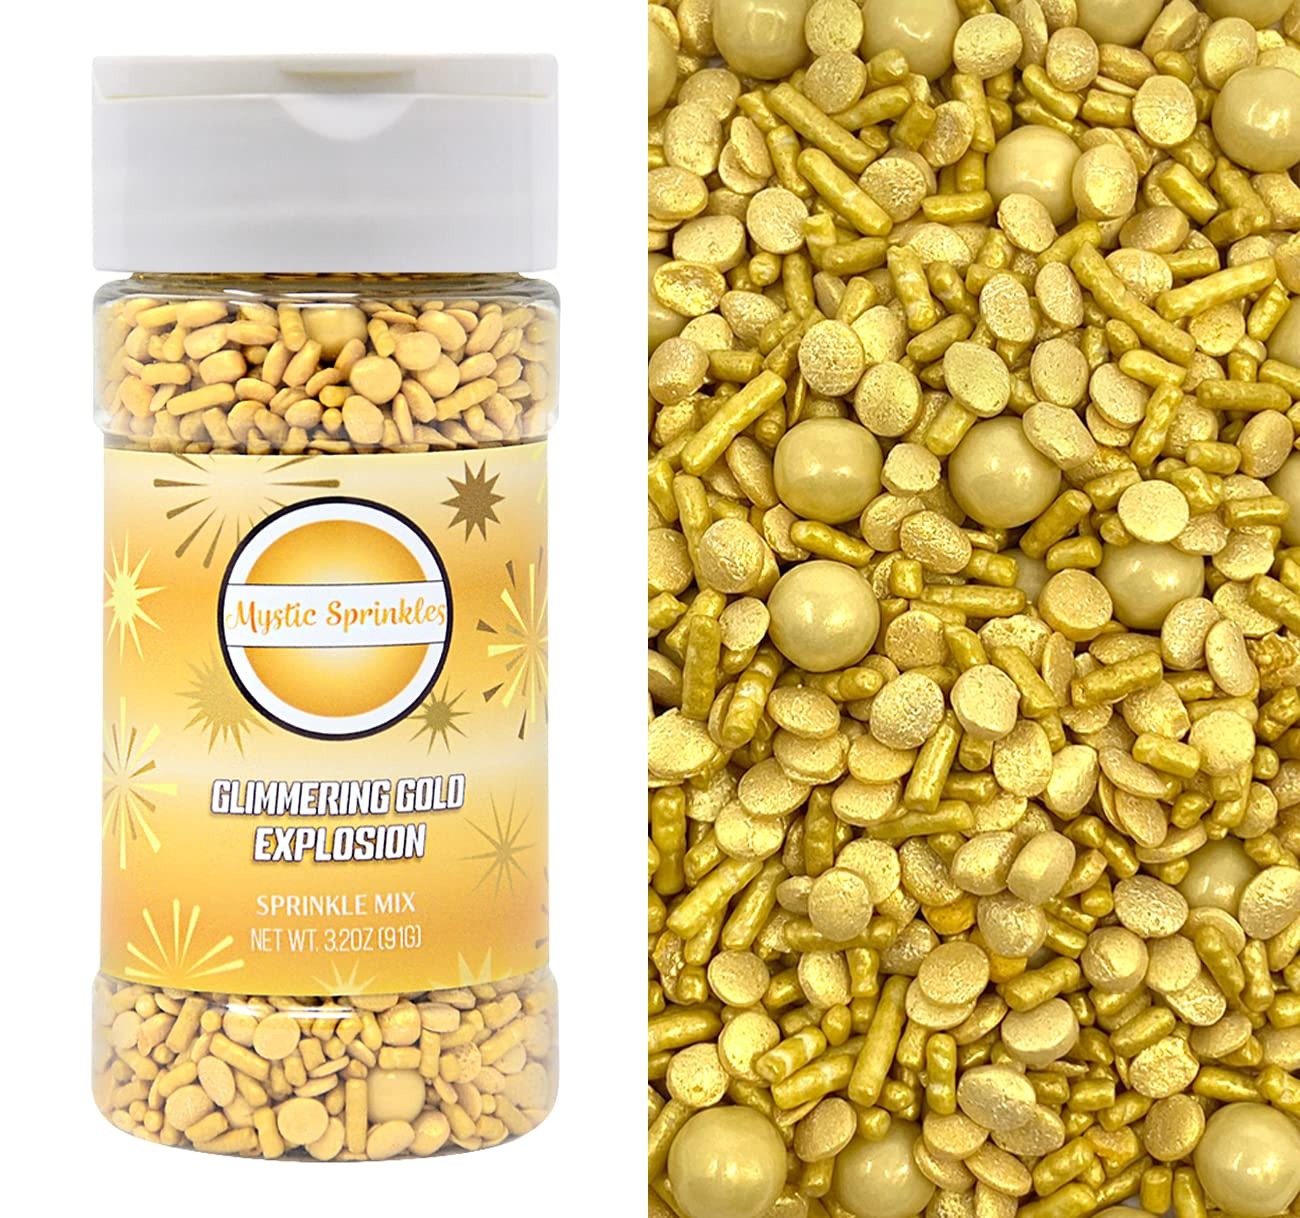
Item Name: Mystic Sprinkles Sprinkle Explosion Sprinkles Mixes (Glimmering Gold Sprinkle Explosion 3.2oz)
Bullet Point 1: Choose from many festive options!
Bullet Point 2: Takes all of your sweet treats to the next level!
Bullet Point 3: Made in the USA
Bullet Point 4: Makes a GREAT gift!
Product Description: Celebrate in style with these Sprinkle Explosion Sprinkle Mixes from Mystic Sprinkles. These monochromatic sprinkles in different forms are just what you need to take all of your treats to the next level! Choose from a wide assortment of colors, ready to top cookies, cupcakes, brownies, ice cream and more!
Value: 1.0
Unit: Count

Price: 9.99